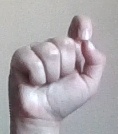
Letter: fa